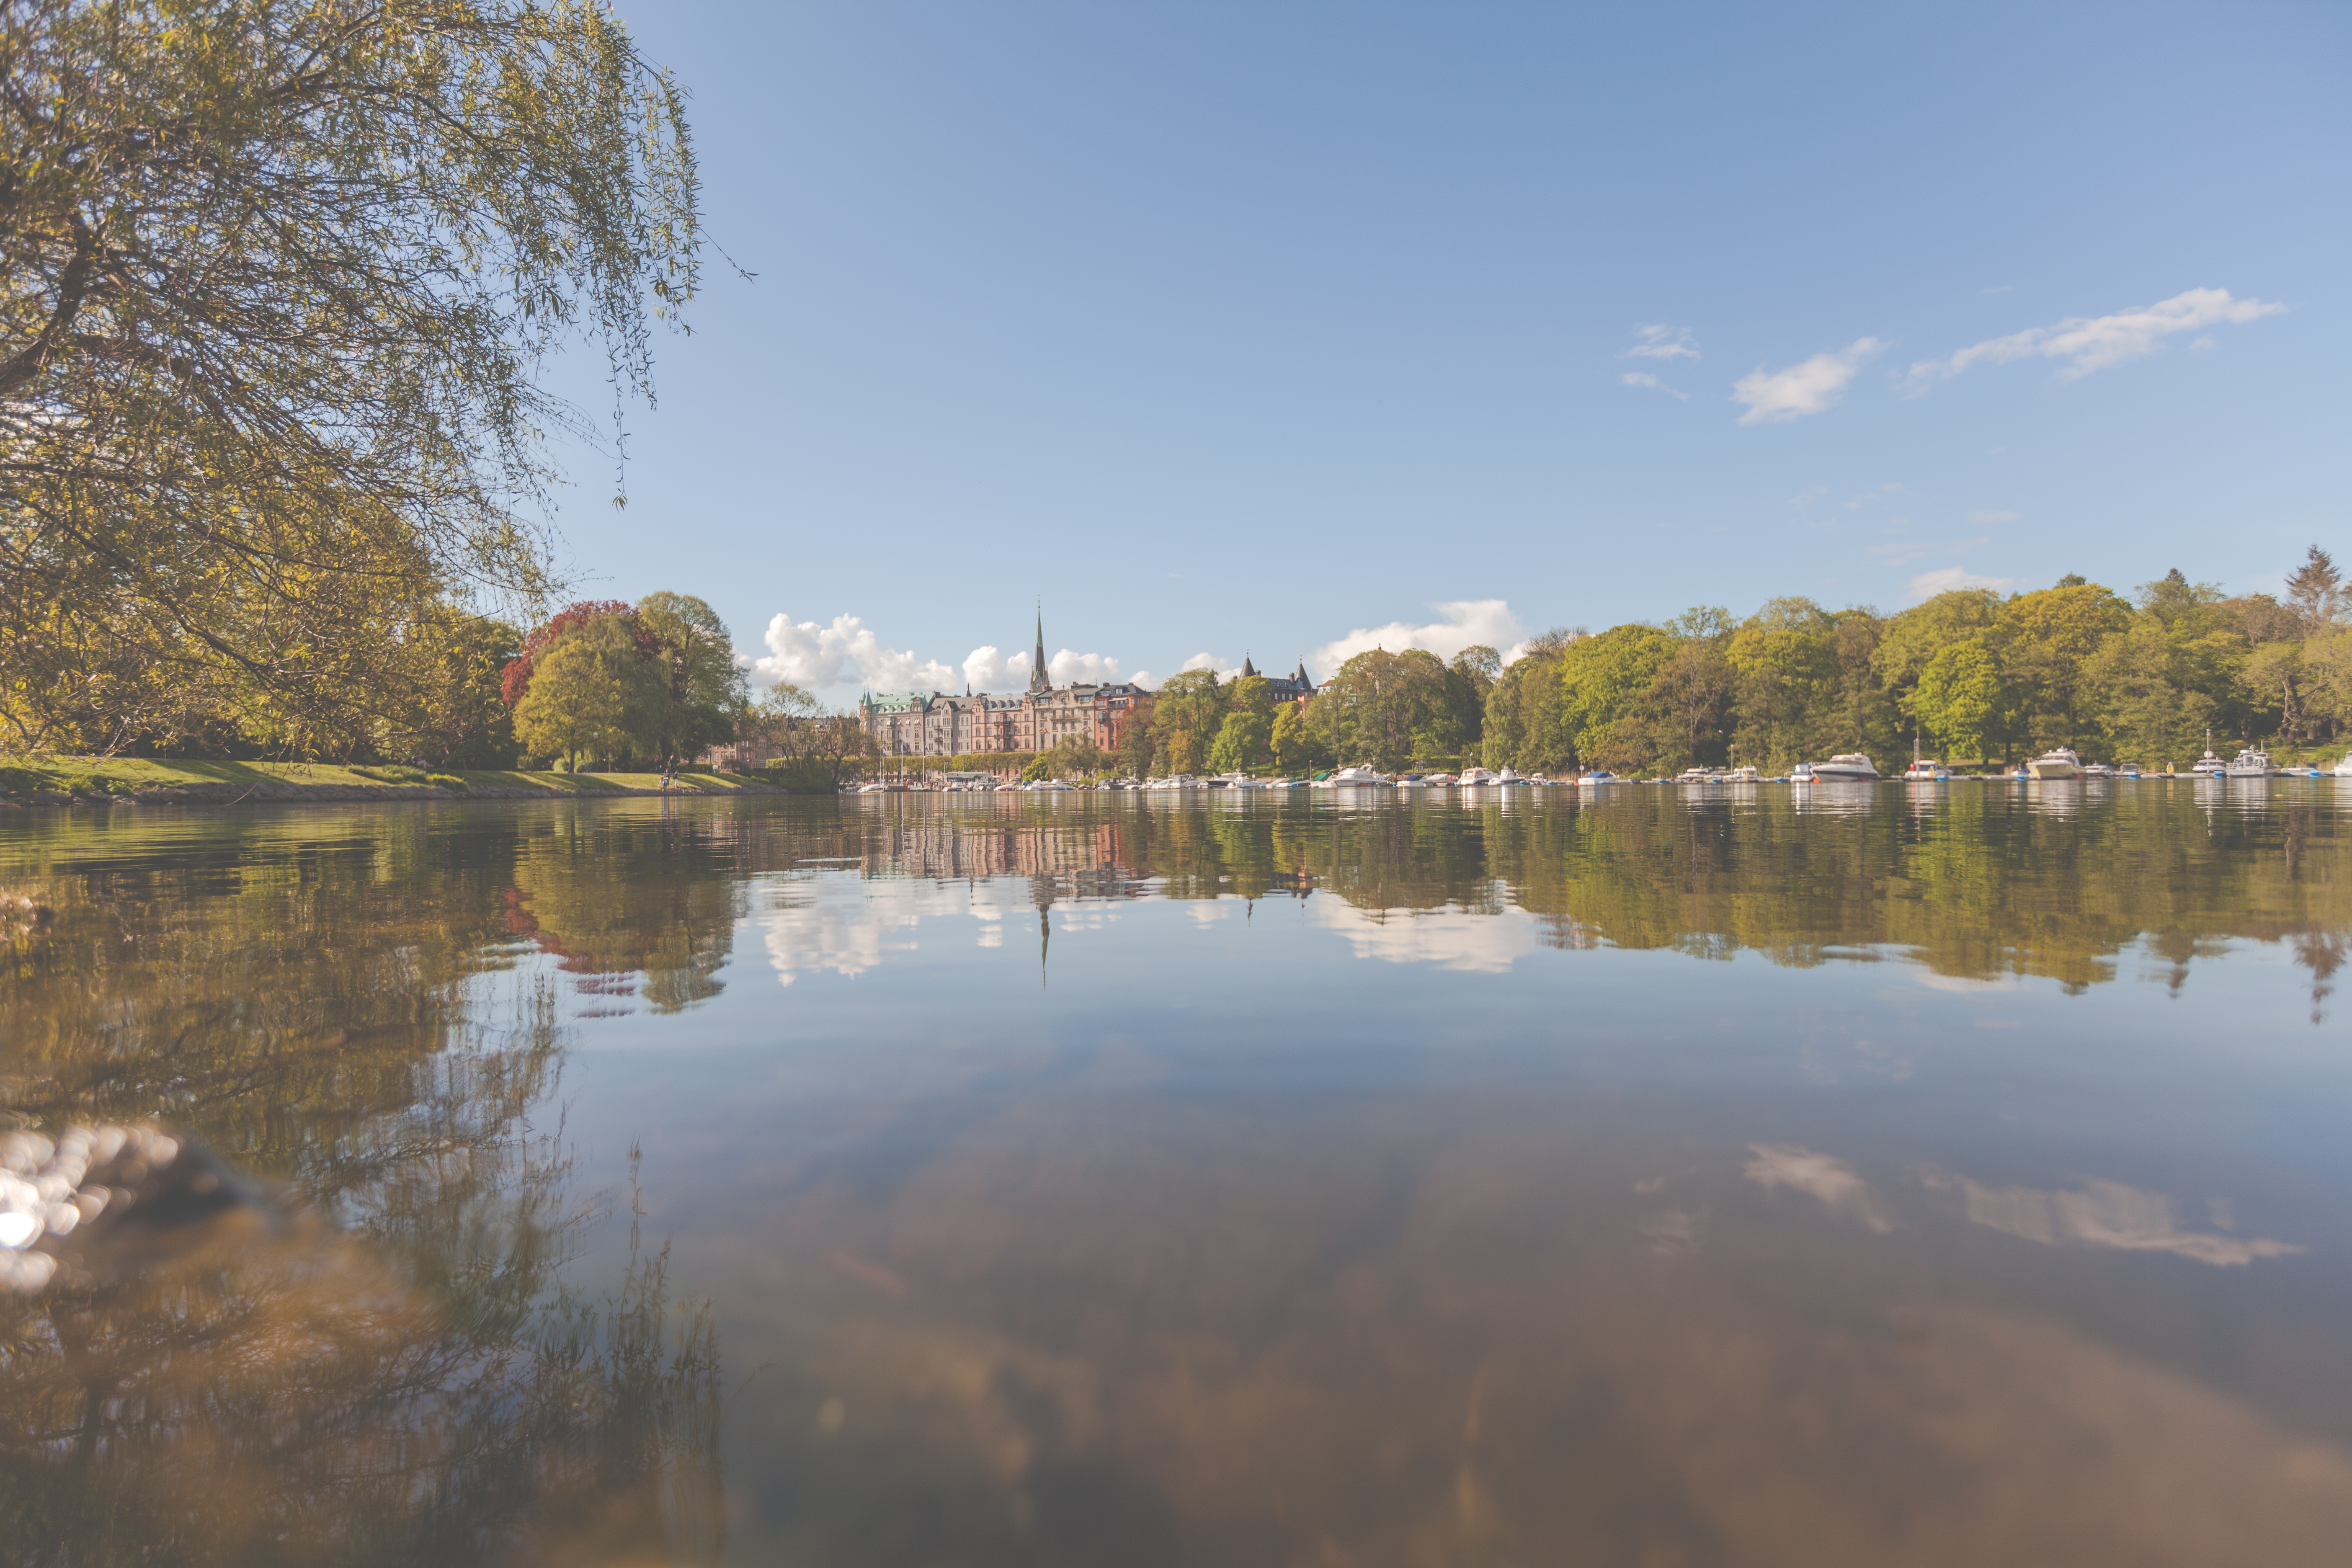
landscape, sea, tree, water, nature, outdoor, architecture, sky, skyline, house, morning, lake, town, old, city, urban, pier, river, panorama, summer, vacation, tourist, travel, pond, europe, reflection, scenic, autumn, ancient, landmark, harbor, blue, fjord, exterior, reservoir, tourism, waterway, body of water, capital, sweden, wetland, scene, european, stockholm, loch, scandinavia, swedish